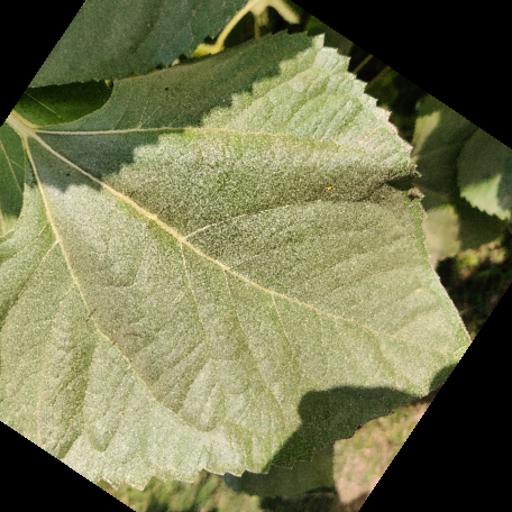
Label: Fresh_leaf